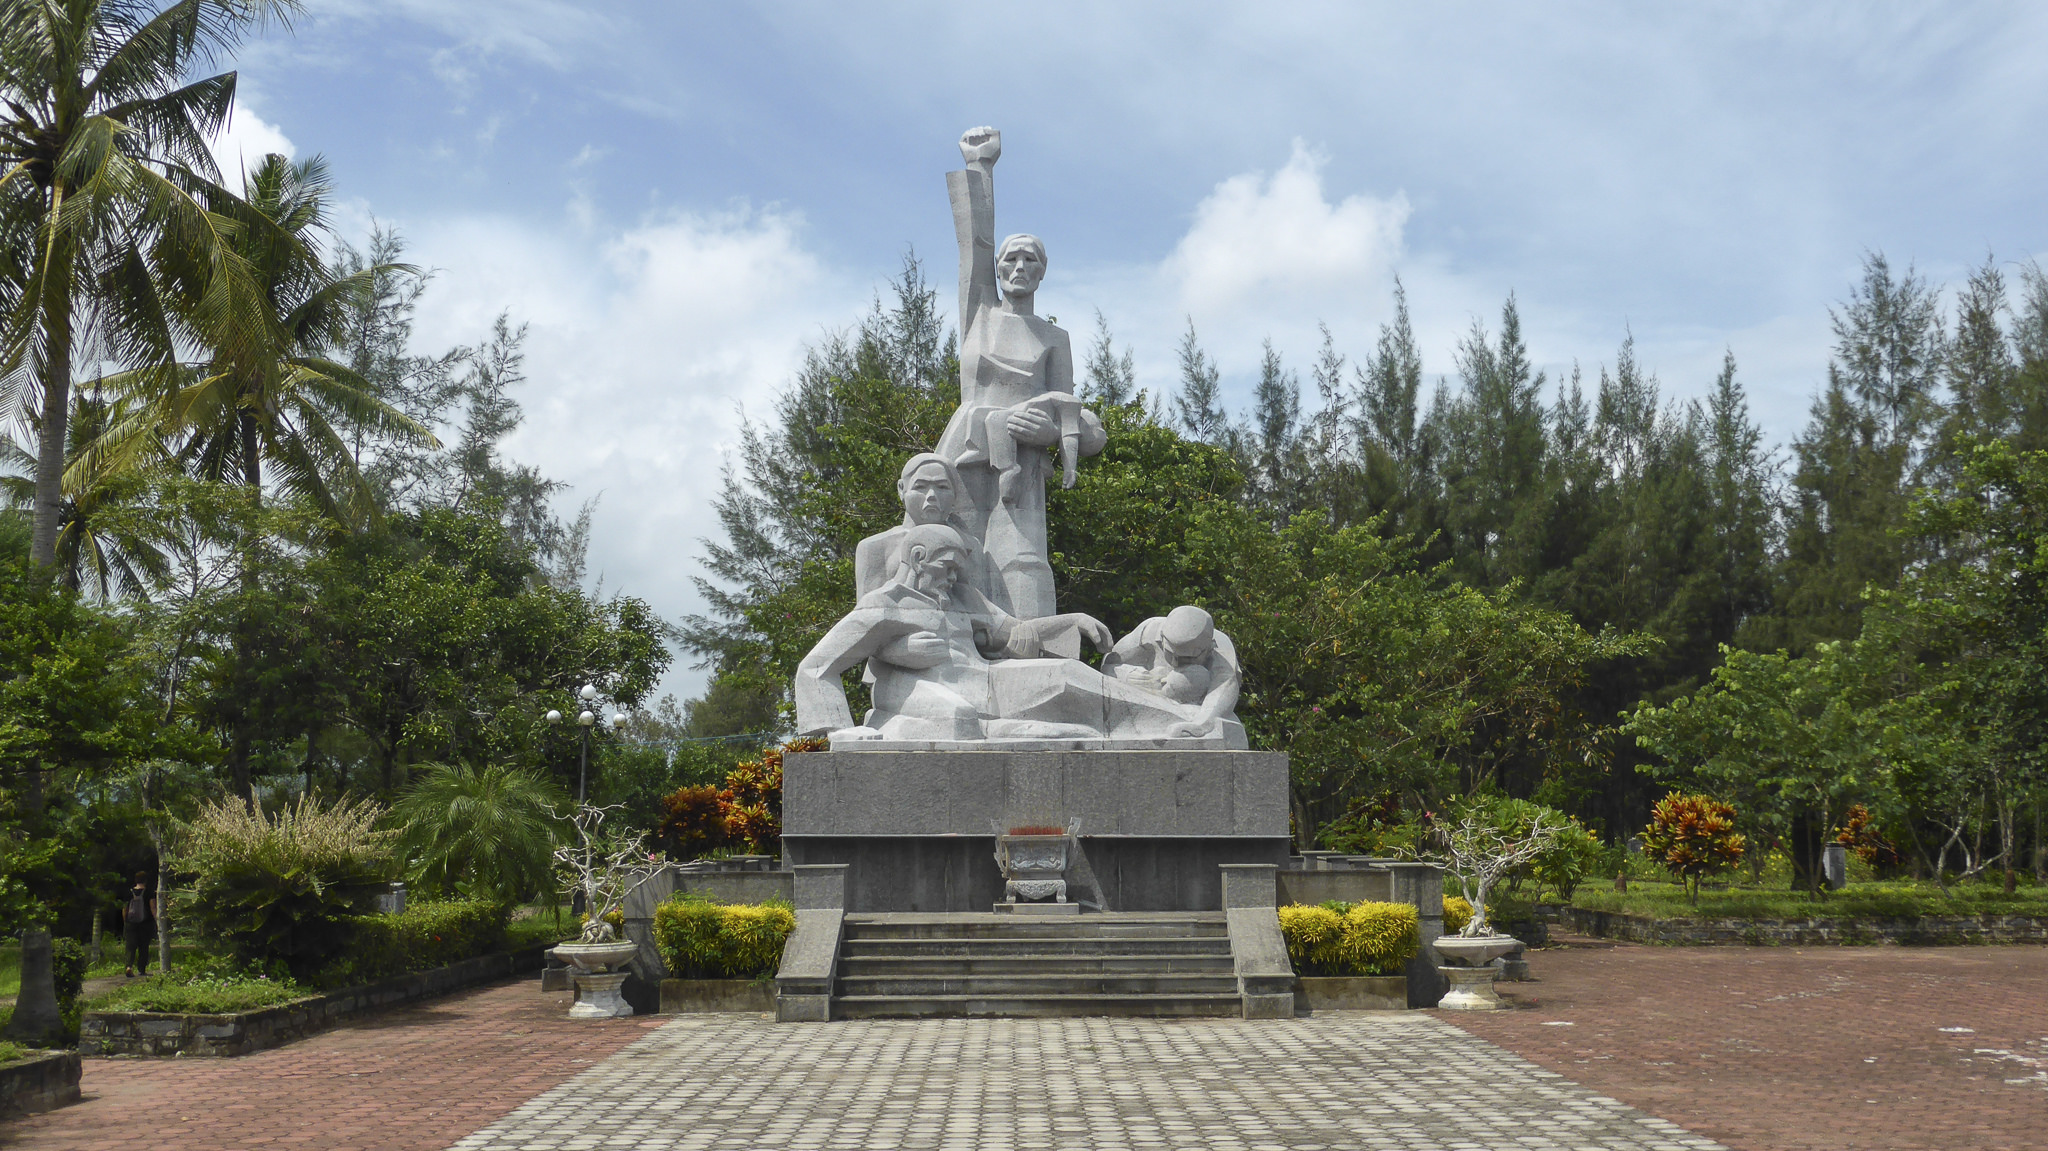
user: text: Tượng đài trong hình có màu gì?
assistant: text: Màu xám

user: text: Có bao nhiêu nhân vật được khắc họa rõ nét trên tượng đài chính?
assistant: text: Năm

user: text: Tượng đài Ngã ba Đồng Lộc được xây dựng để tưởng nhớ sự kiện lịch sử nào?
assistant: text: Sự hy sinh của 10 nữ thanh niên xung phong tại Ngã ba Đồng Lộc trong Chiến tranh Việt Nam.